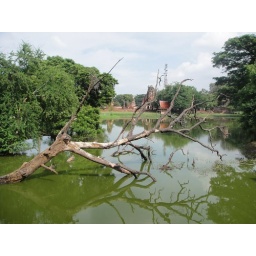
fallen tree in wat lake